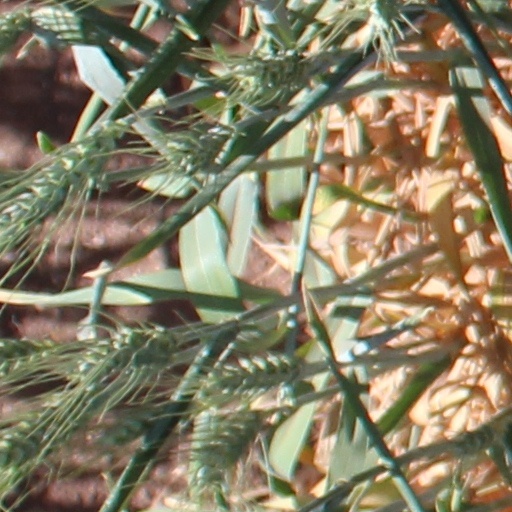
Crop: wheat